Hoxne Hoard

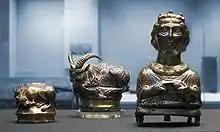
"Piperatoria" – display of a selection of spice dispensers from the hoard, the pepper-pot on the right depicts an elegant and learned lady

The hoard contains about 100 silver and silver-gilt items; the number is imprecise because there are unmatched broken parts. They include a statuette of a leaping tigress, made as a handle for an object such as a jug or lamp; four pepper-pots ("piperatoria"); a beaker; a vase or juglet (a small jug); four bowls; a small dish; and 98 silver spoons and ladles. The beaker and juglet are decorated with similar leaf and stem patterns, and the juglet has three gilded bands. In contrast, the small bowls and dish are plain, and it is presumed that the owners of the Hoard had many more such items, probably including the large decorated dishes found in other hoards. Many pieces are gilded in parts to accentuate the decoration. The technique of fire-gilding with mercury was used, as was typical at the time.